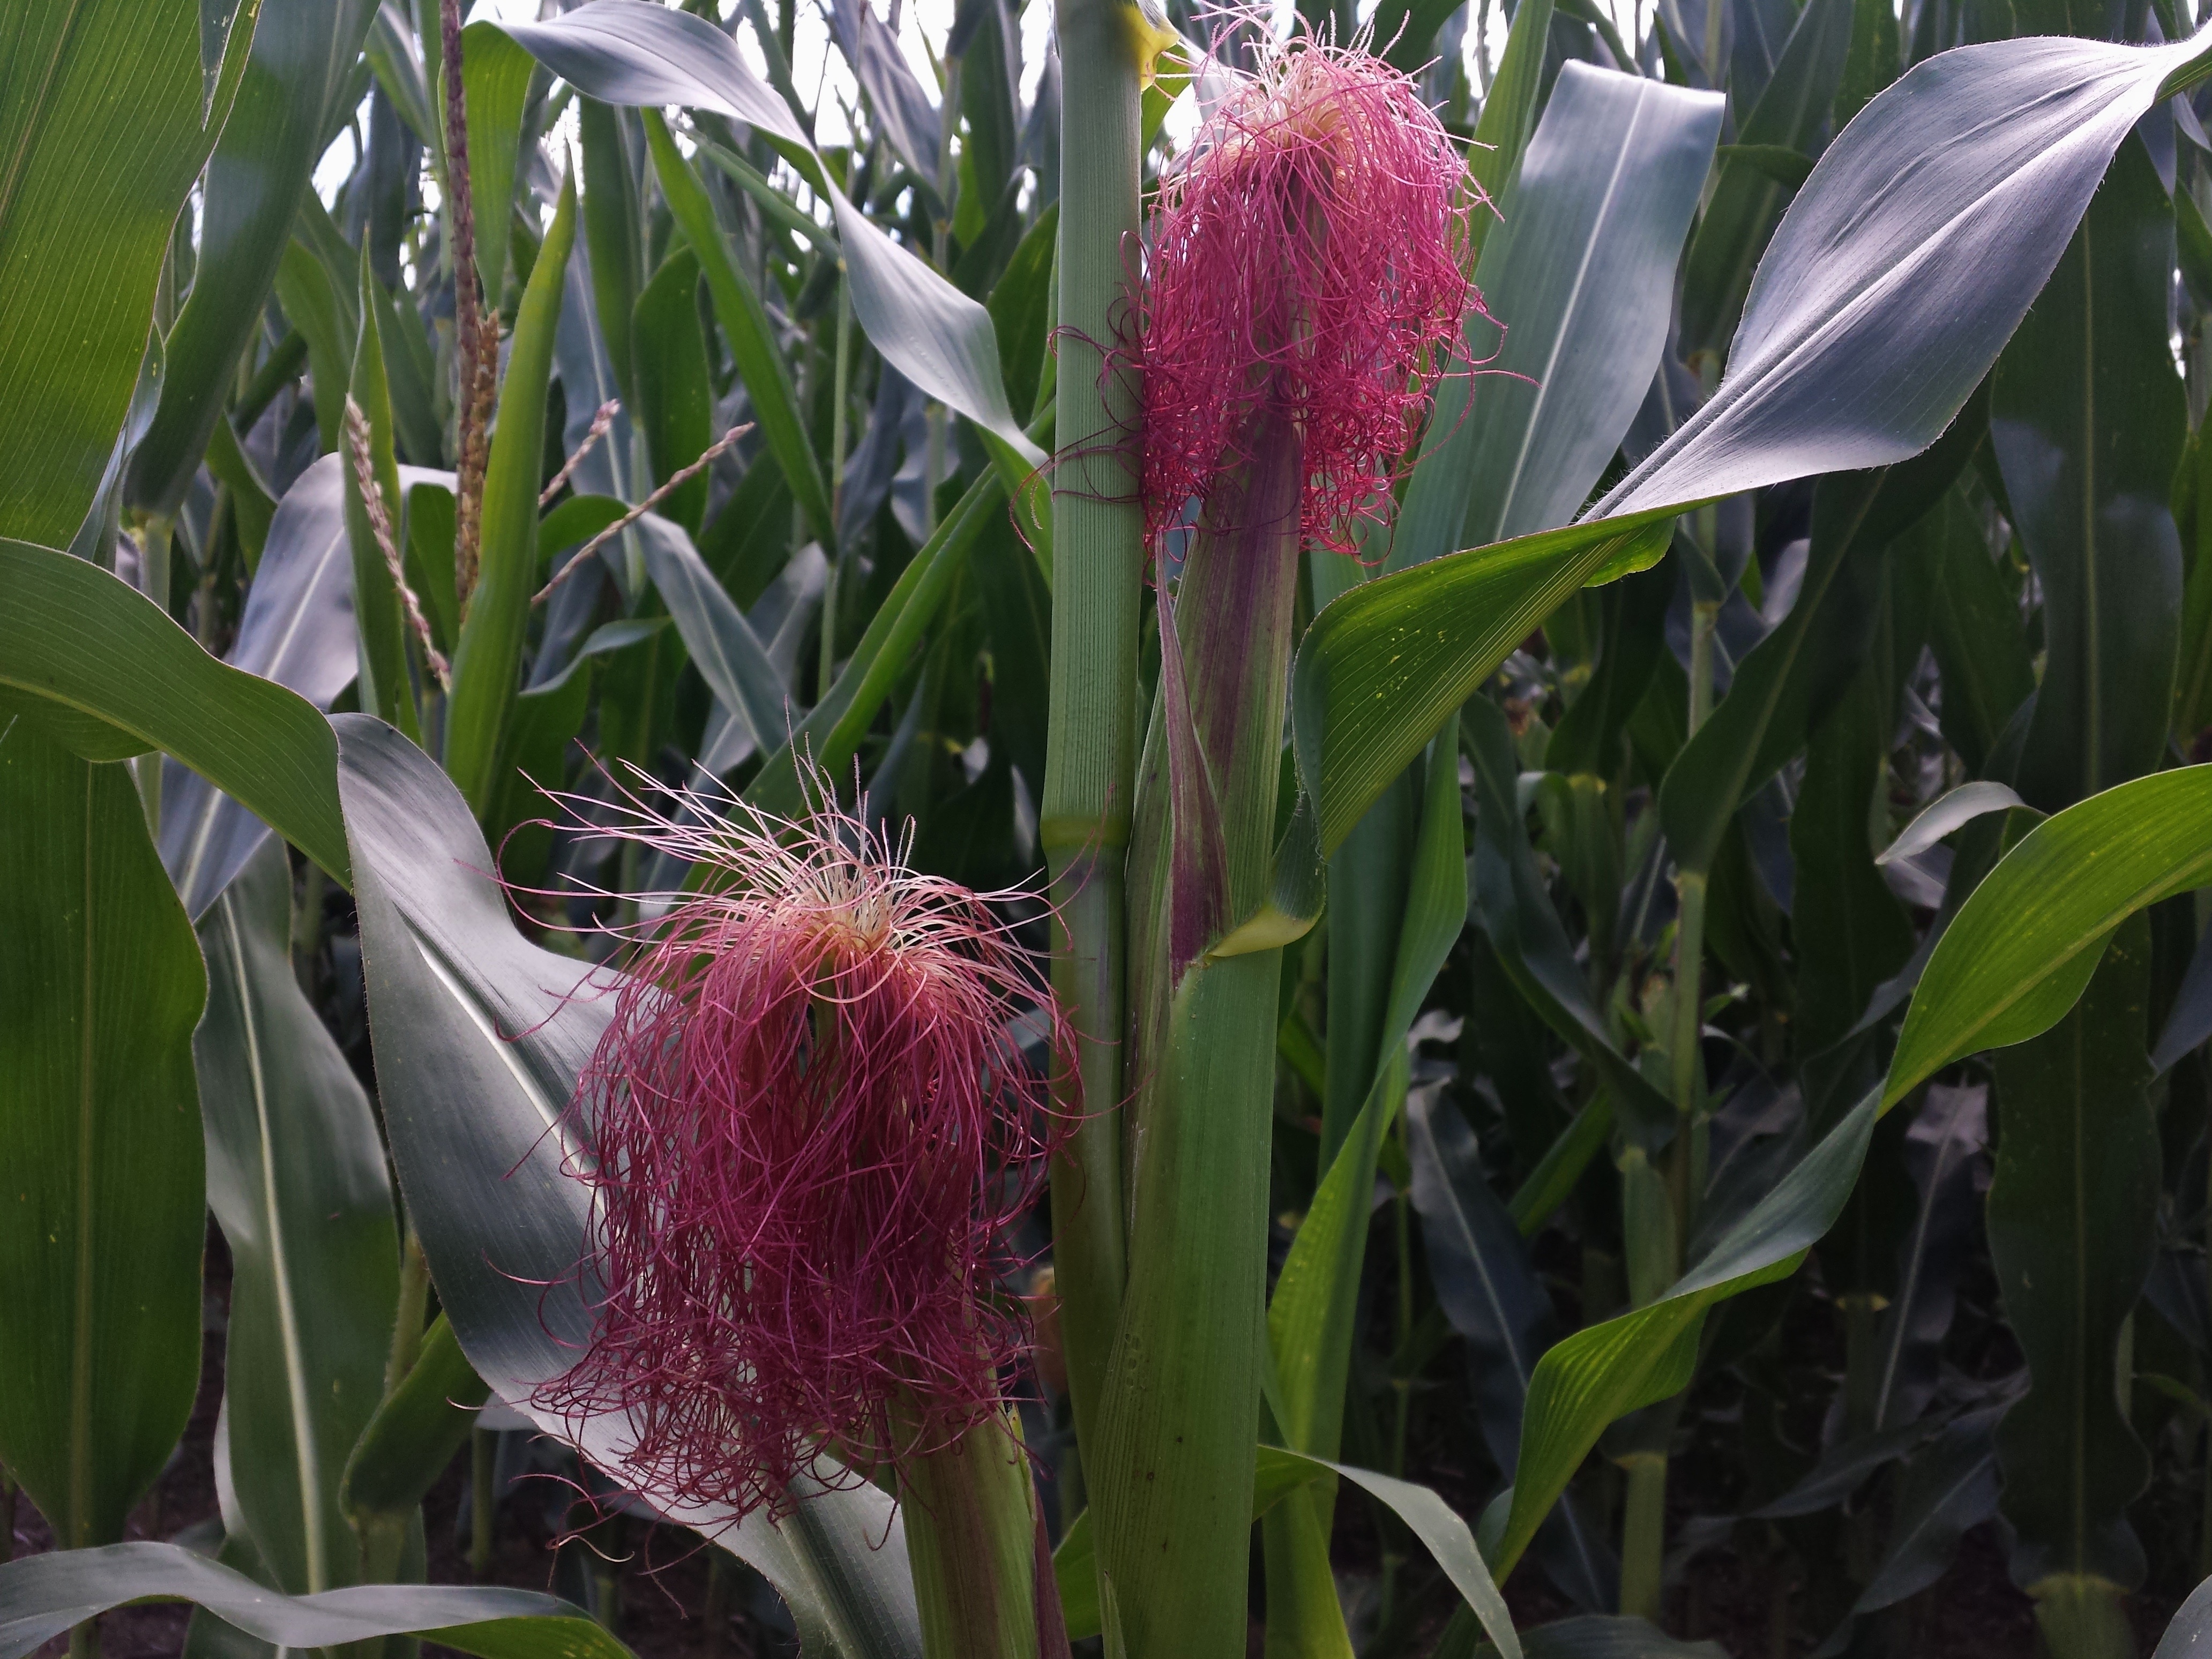
plant, flower, food, green, crop, corn, botany, flora, stalk, cultivation, vegetables, vegetarian, cornfield, corn on the cob, flowering plant, fodder maize, corn plants, canna lily, grass family, land plant, canna family